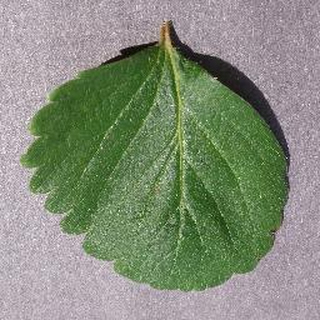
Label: healthy_strawberry